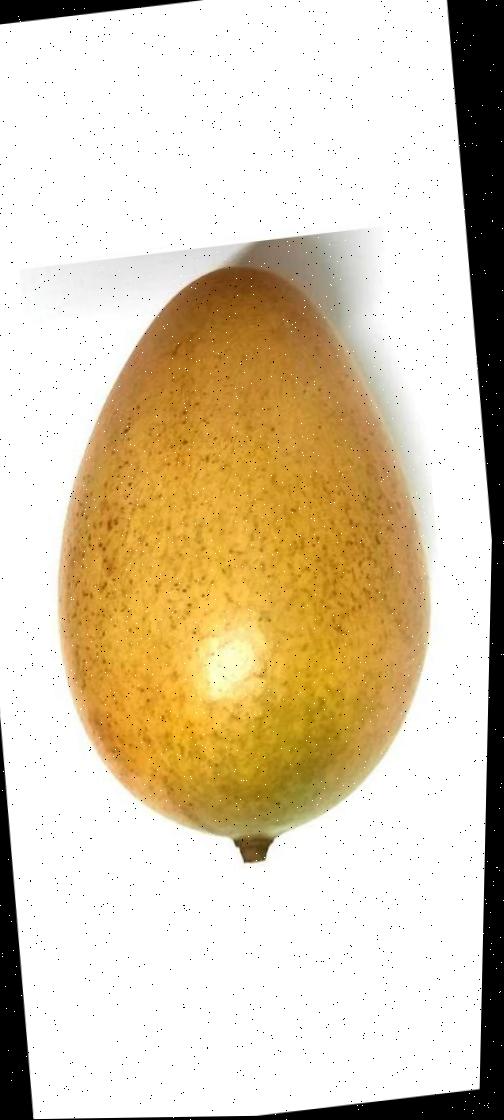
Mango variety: Shada